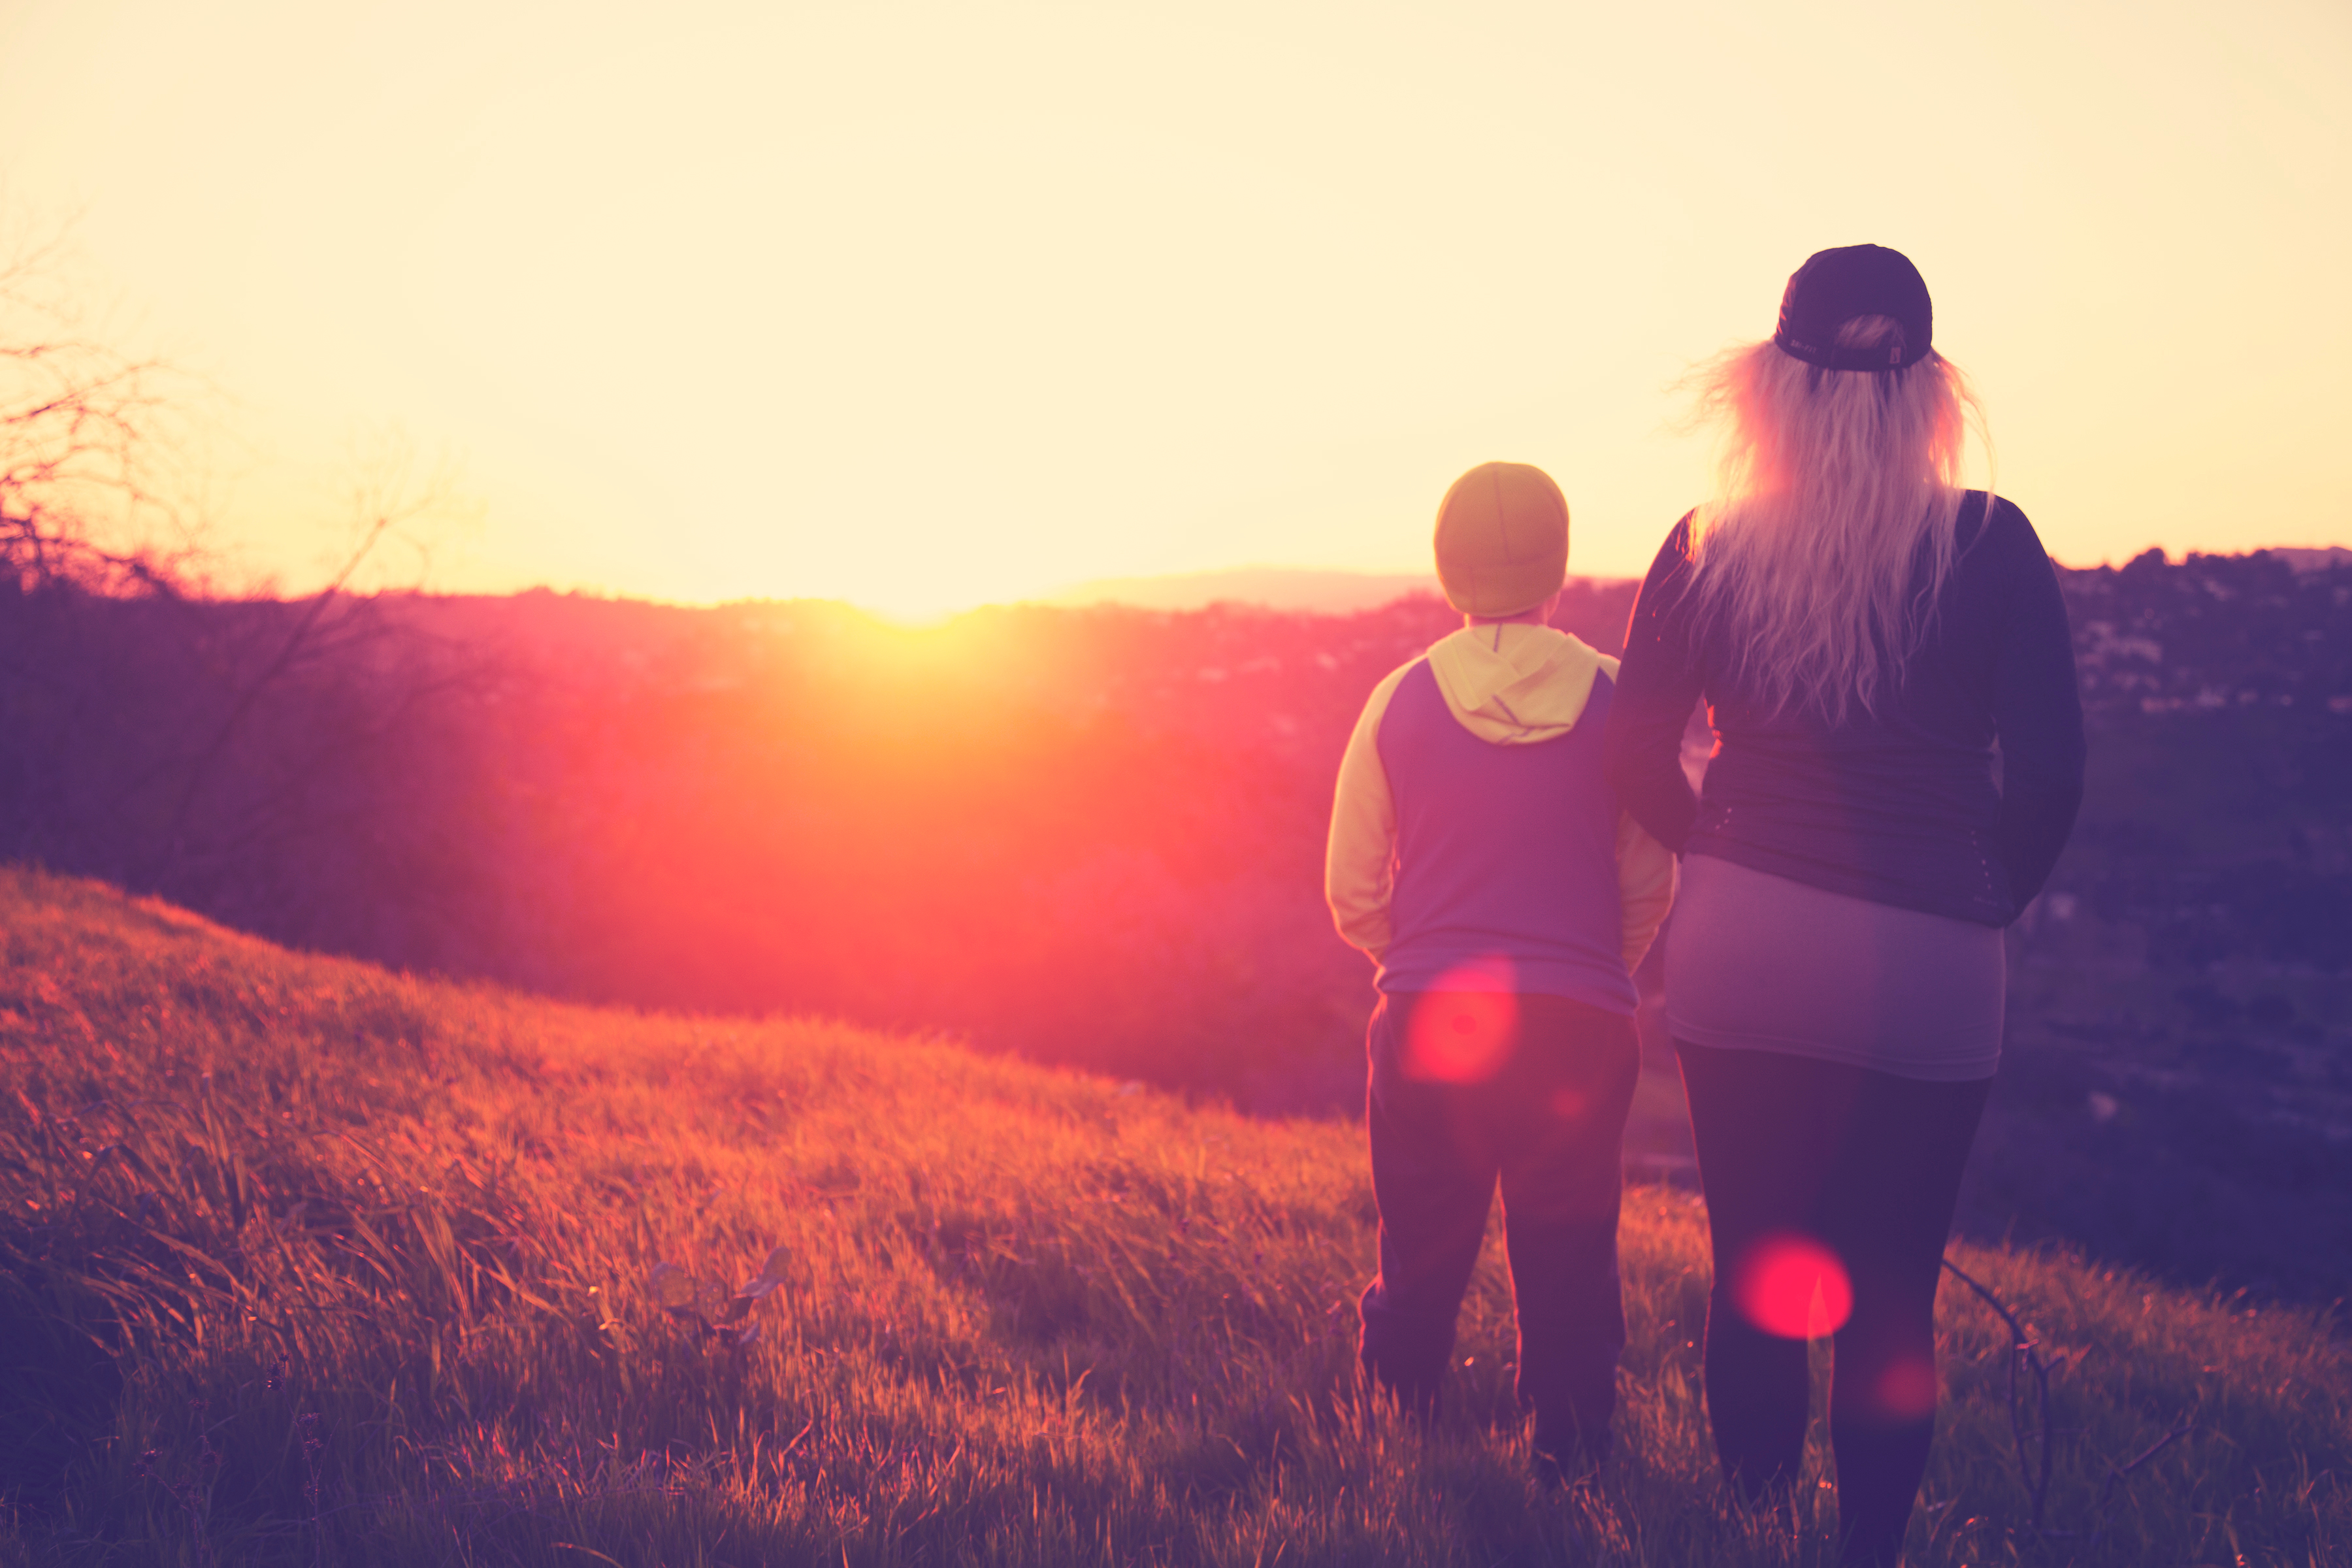
horizon, mountain, sun, sunrise, sunset, sunlight, morning, dawn, dusk, evening, friend, golden hour, family, atmospheric phenomenon